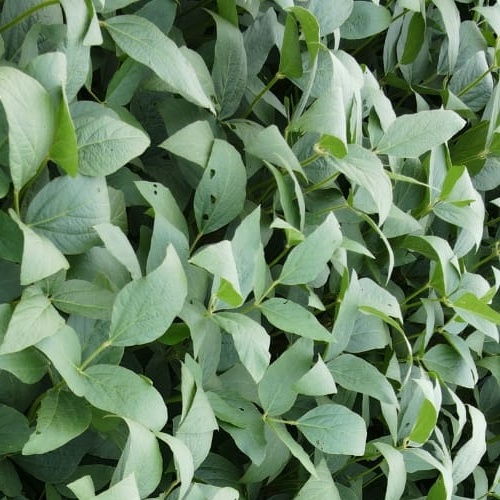
Label: Diabrotica_speciosa